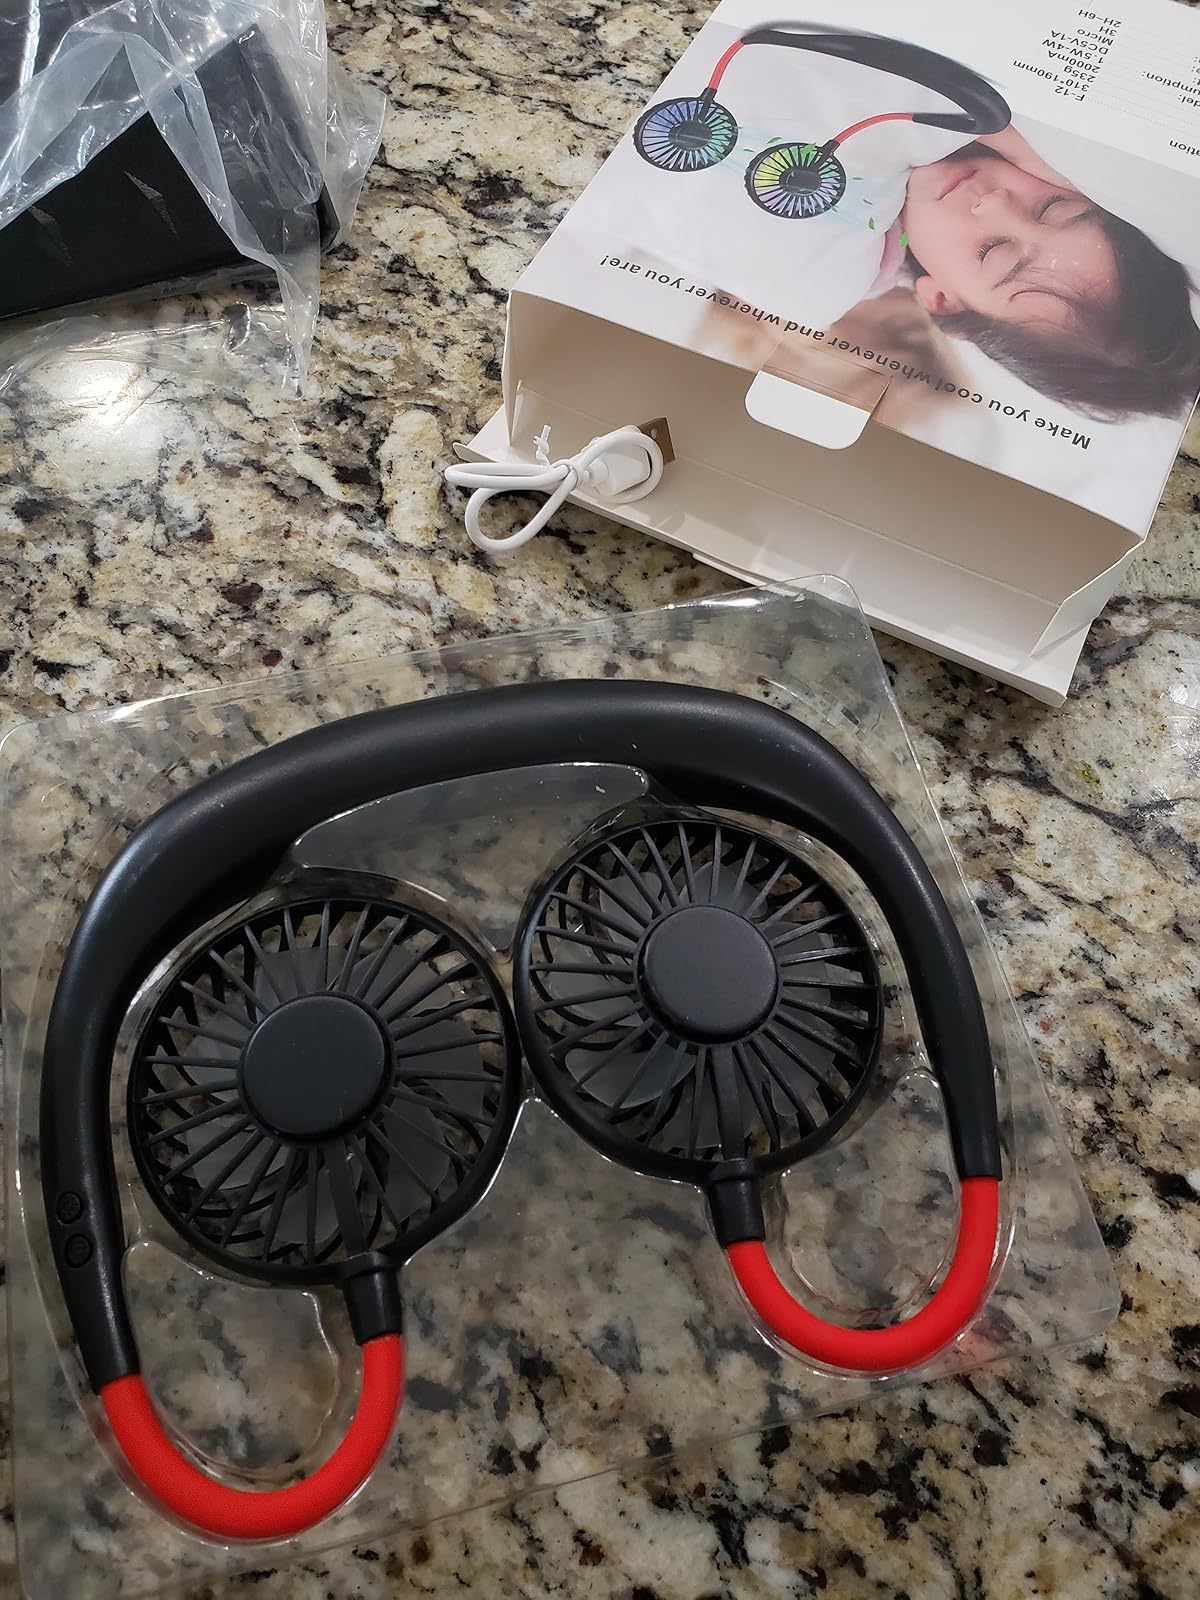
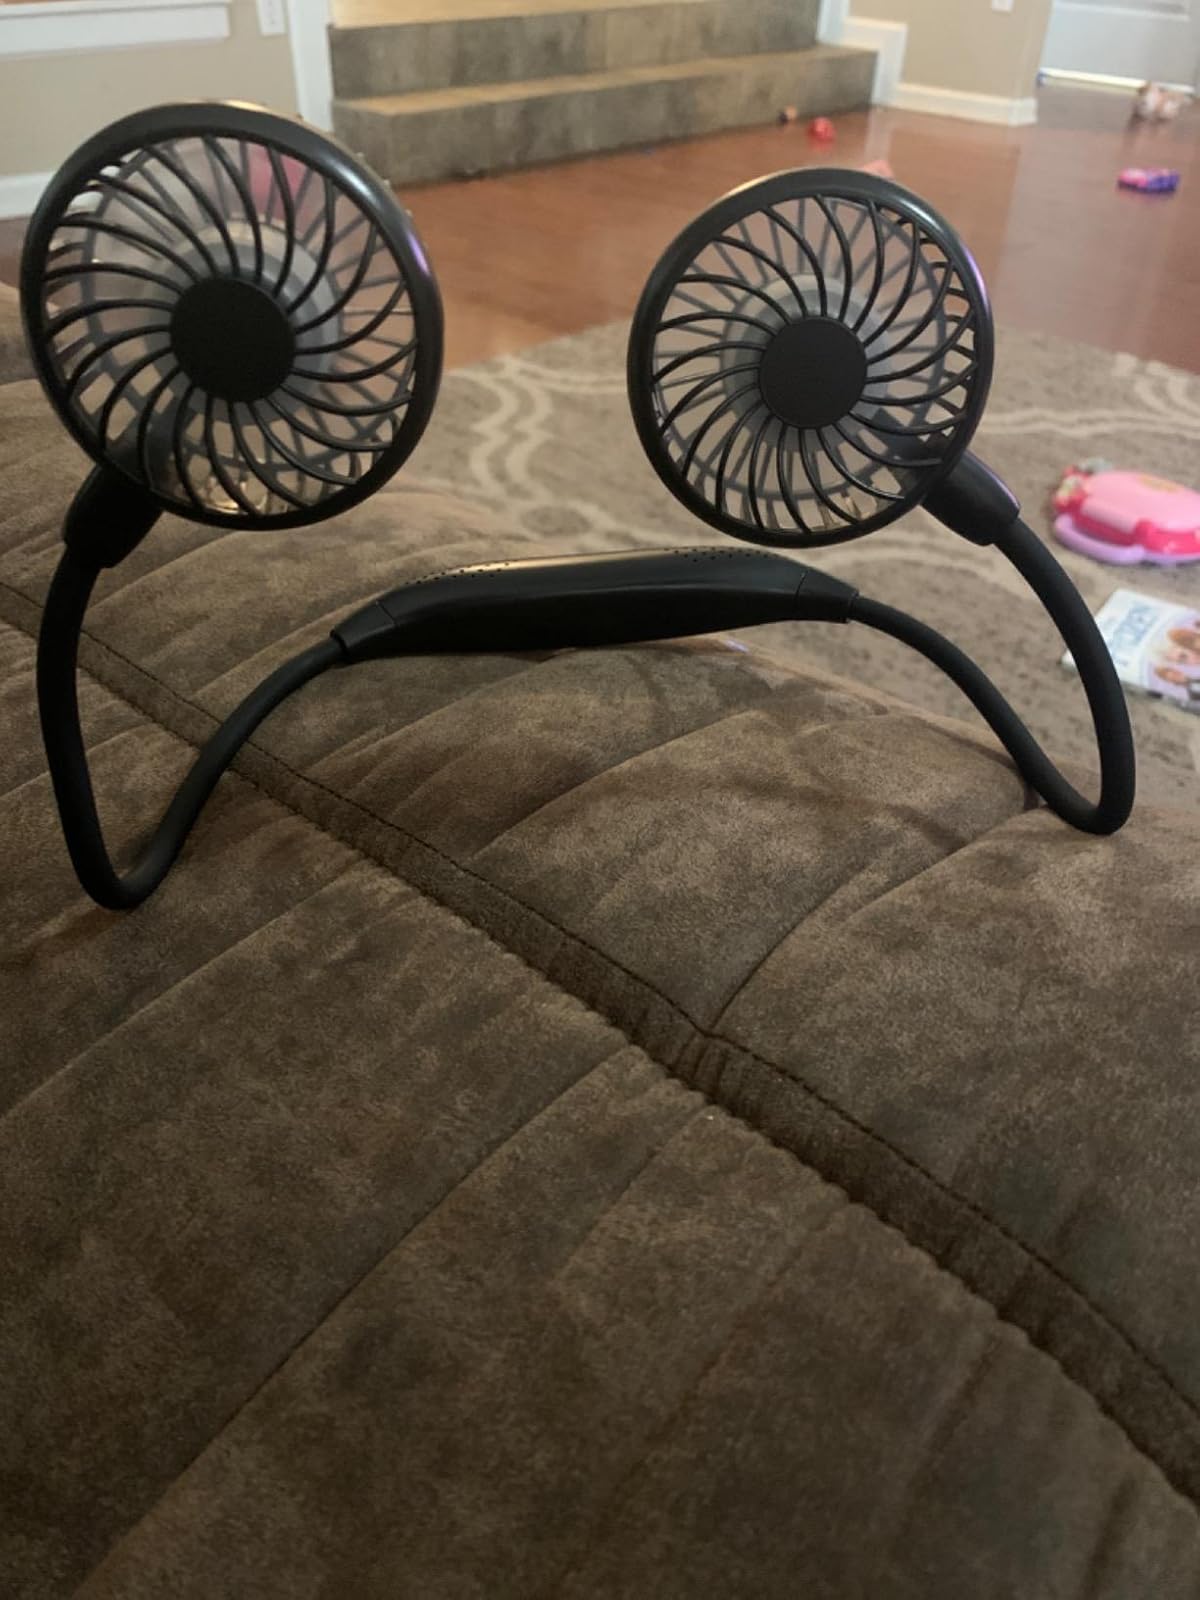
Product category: fan
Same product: no